Bounty Hunters (1996 film)

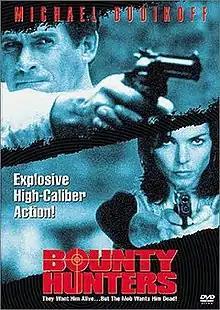
Film Poster

Bounty Hunters is a 1996 American-Canadian film starring Michael Dudikoff and Lisa Howard. It was directed by George Erschbamer. The film is followed by "".